Jung Sung-ryong

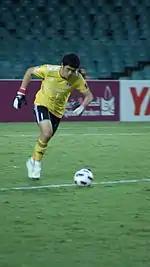
Jung playing for Suwon Samsung Bluewings in 2011.

On 28 January 2011, it was announced that Jung had joined Suwon Samsung Bluewings on a five-year deal for undisclosed fee. Jeonbuk Hyundai Motors was also interested in him, but he chose Suwon.